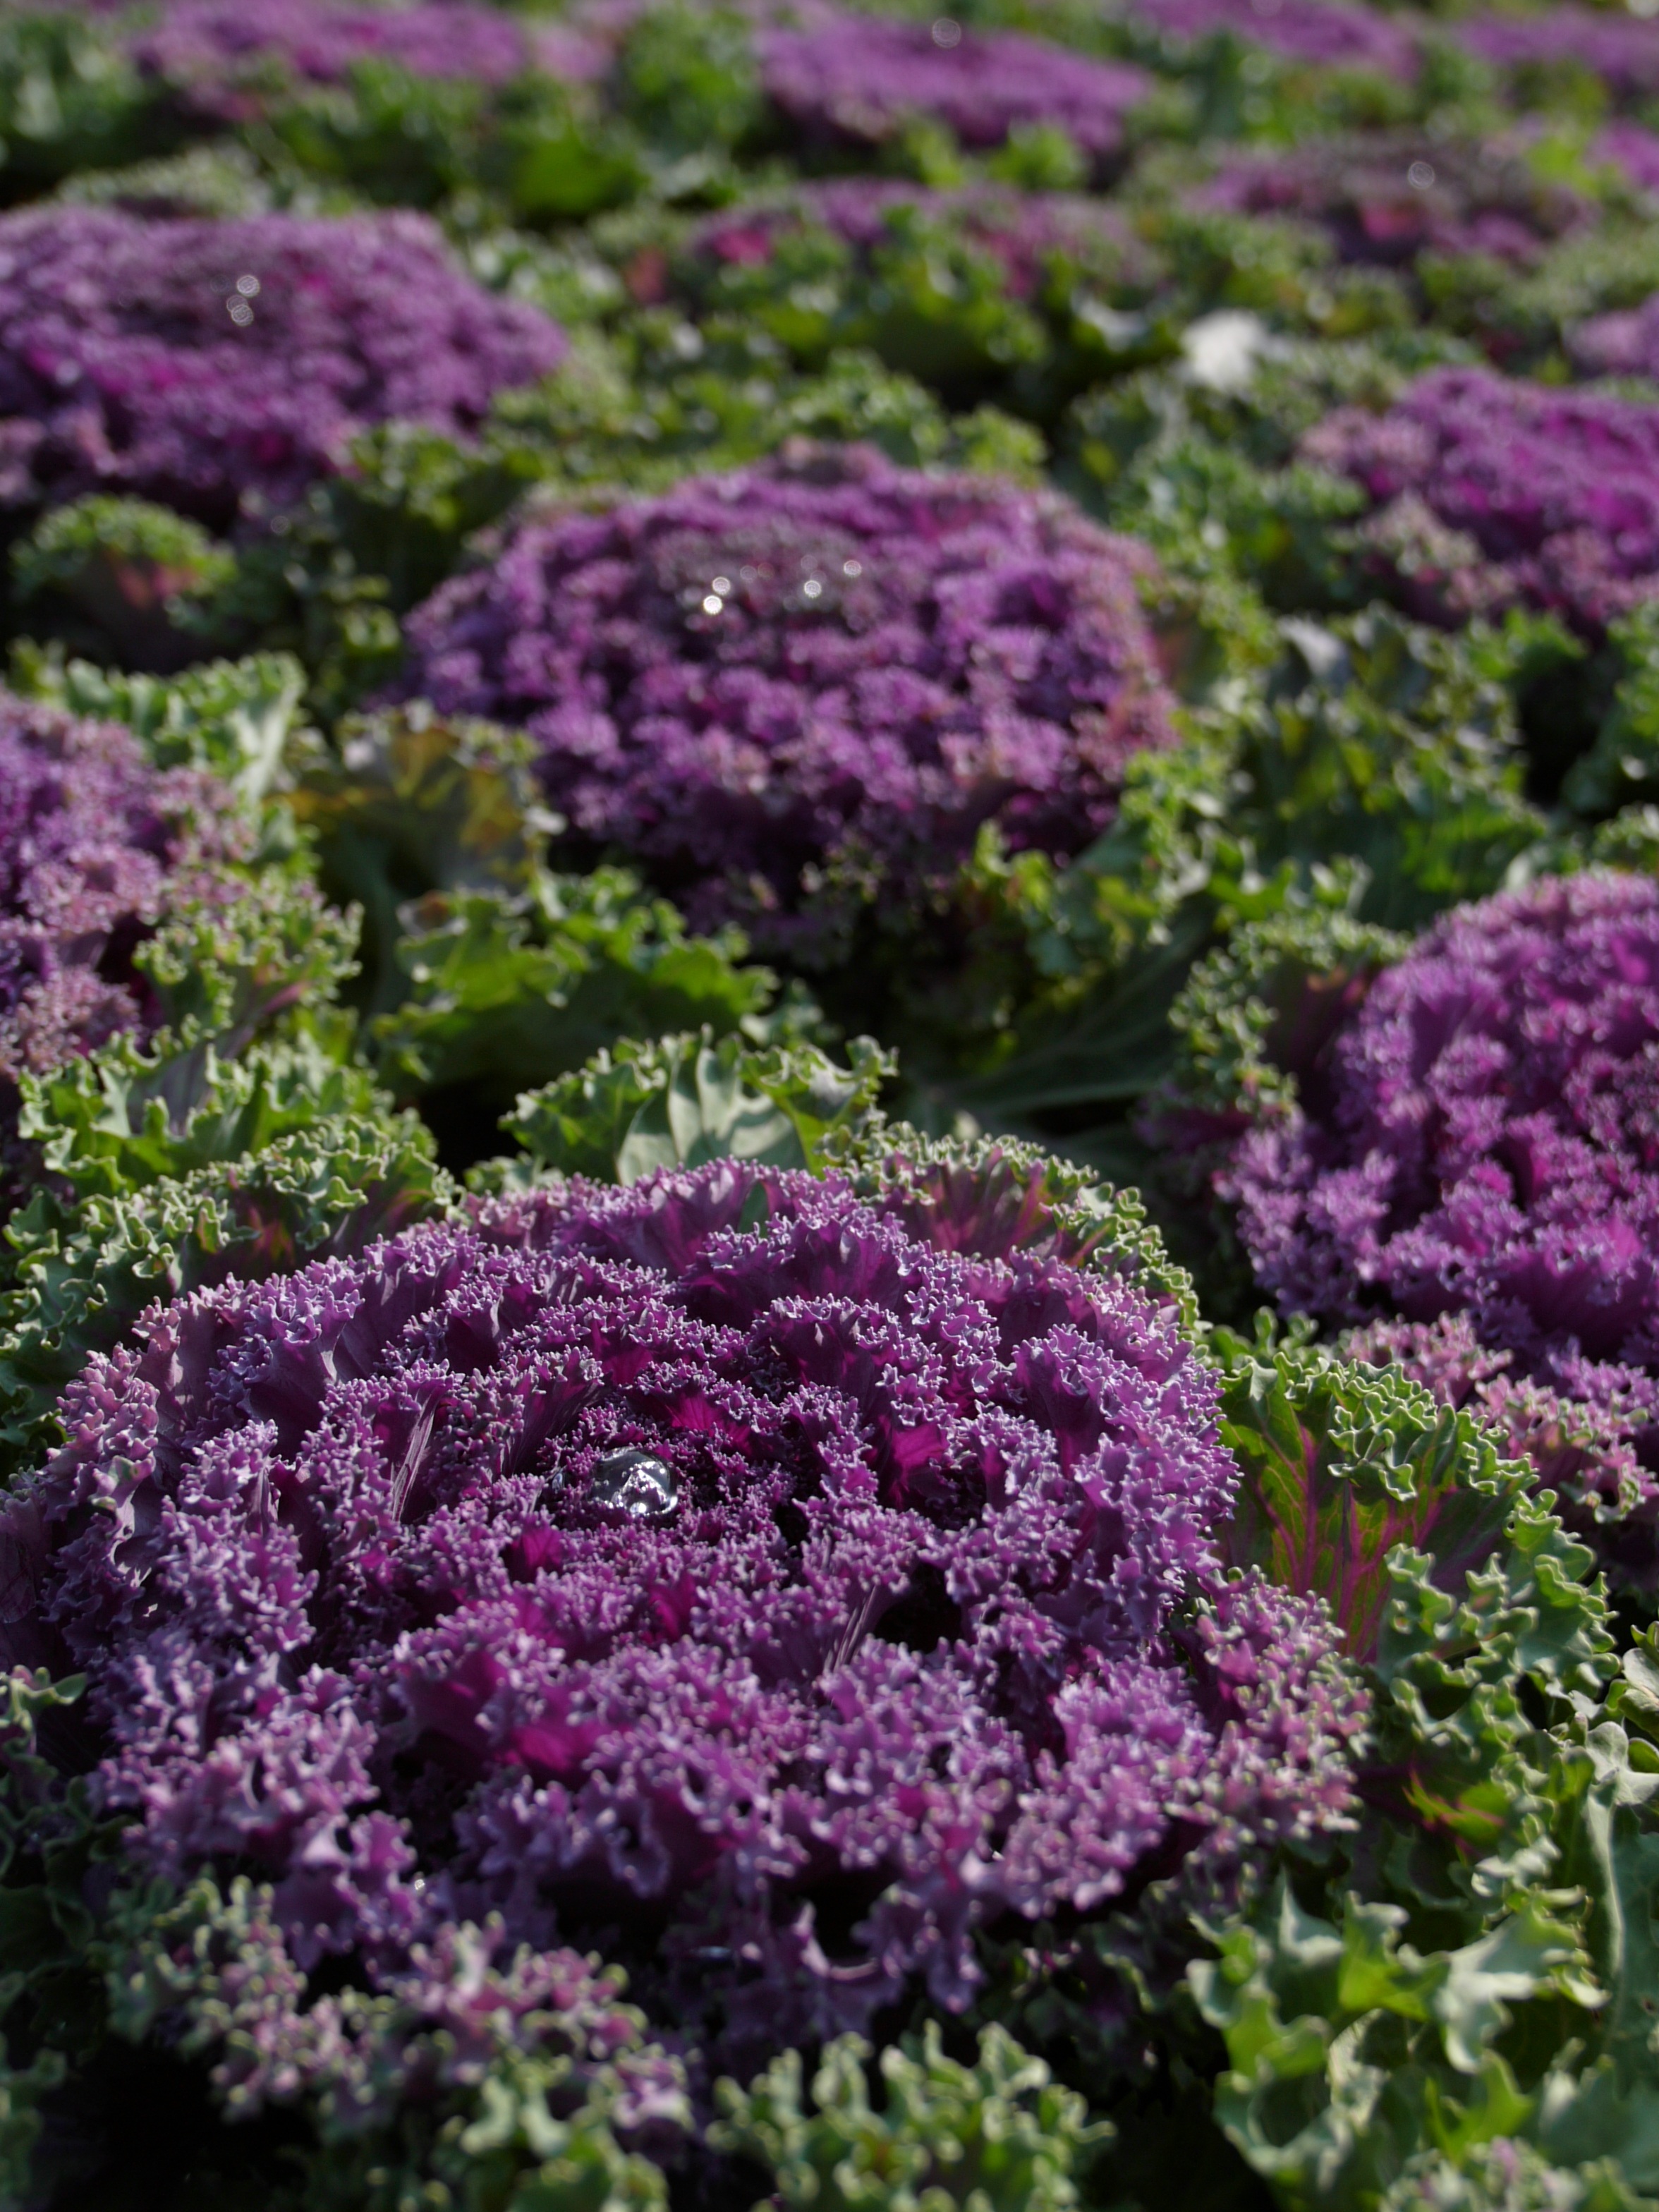
plant, flower, herb, garden, vegetables, flowering plant, daisy family, annual plant, land plant, english lavender, purple cauliflower, flower expo